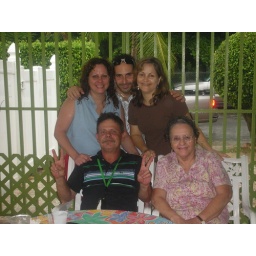
Taken Thursday June 28 @ Manuel's father's beach house in Rincon. My dad and his peace signs! jaja!